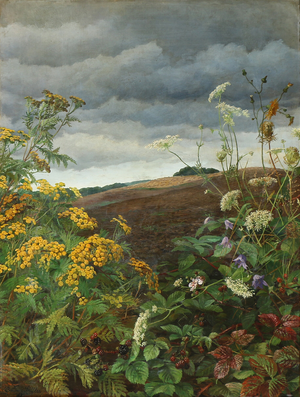
Emma Løffler
På maleriet Gule rølliker, hvide skærmplanter og brombær ved en mark fra 1896, kombinerede Emma Løffler blomster- og landskabsmaleriet.
Emma Augusta Løffler var en dansk maler.